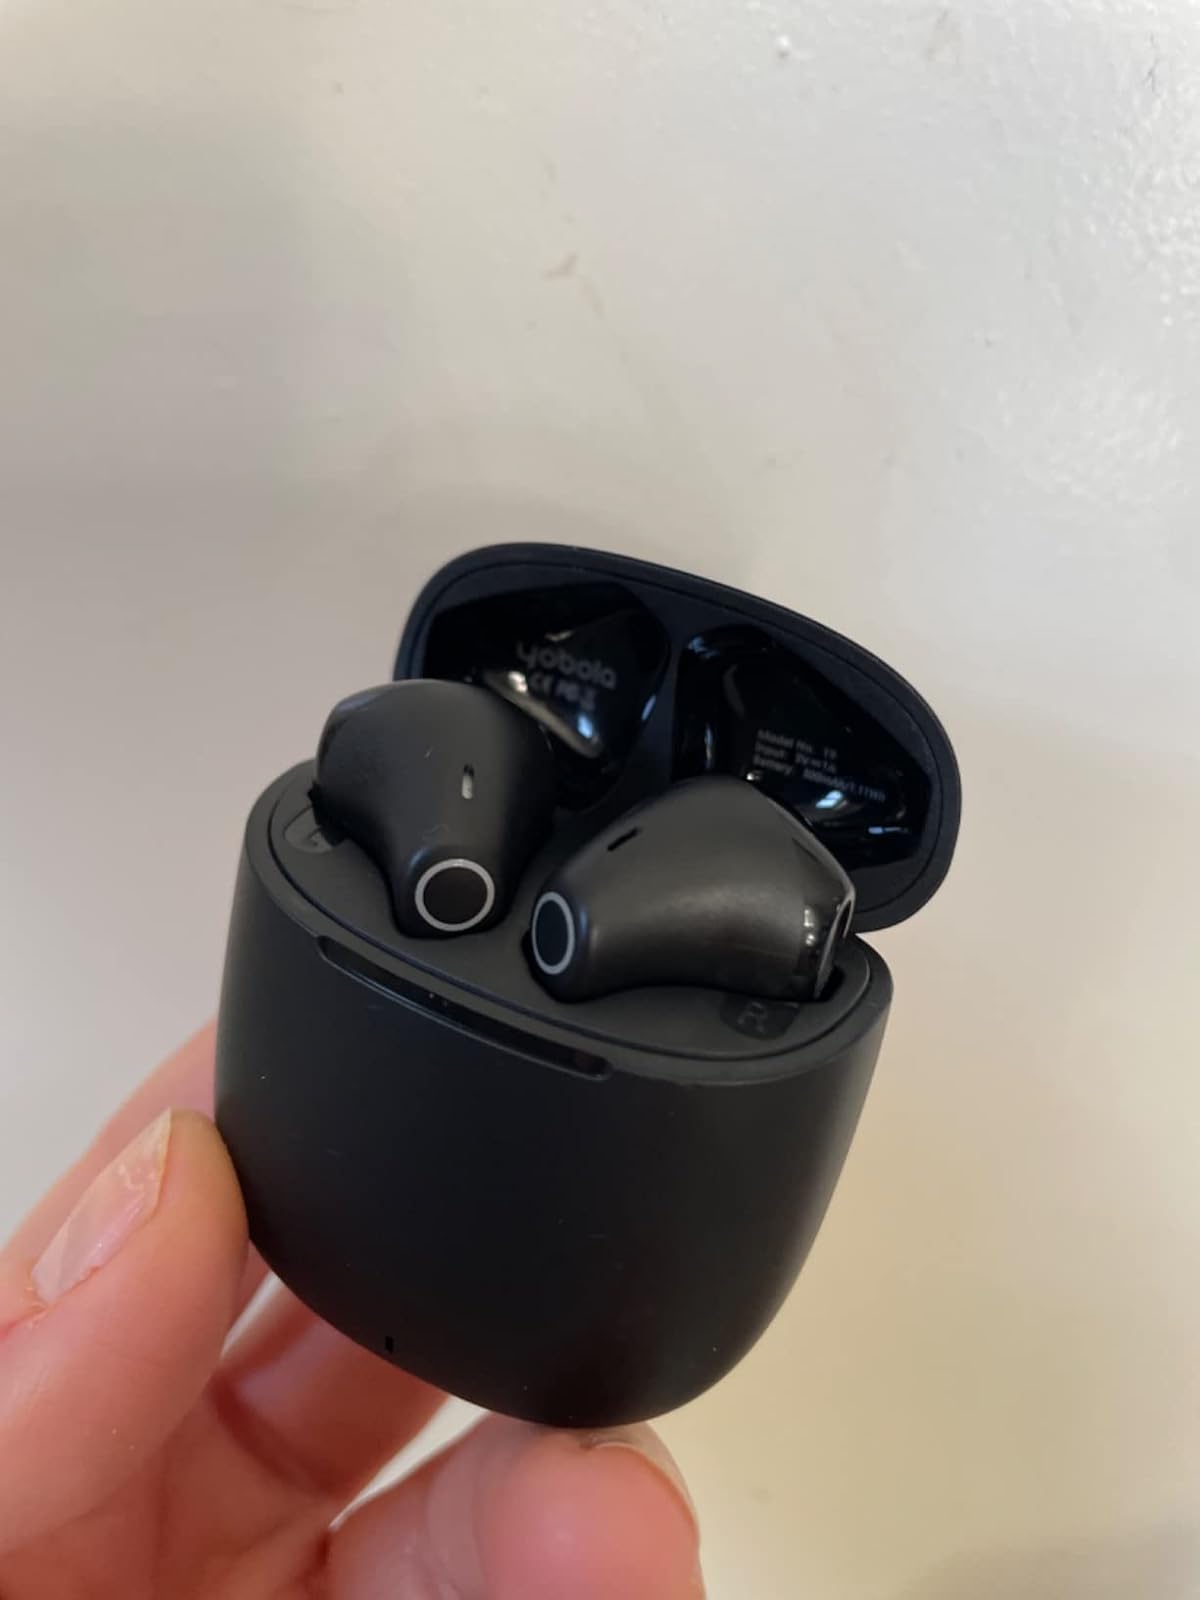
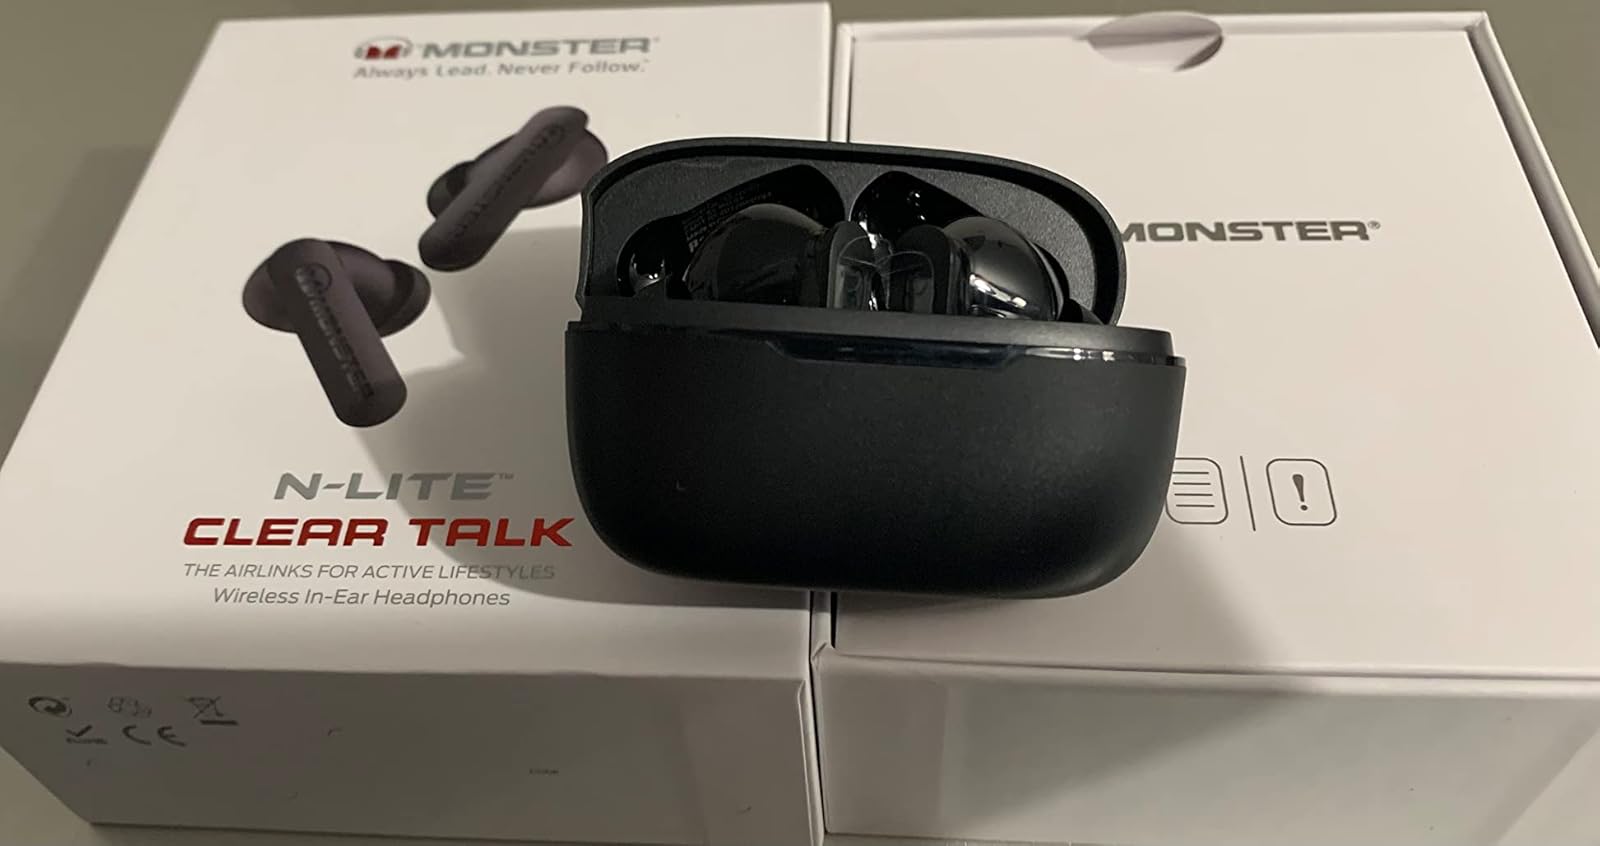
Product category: earbuds
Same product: no